Suriname

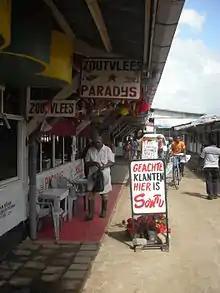
Butcher in the Central Market in Paramaribo with signs written in Dutch

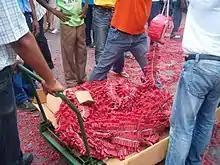
Pagara (red firecracker ribbons)

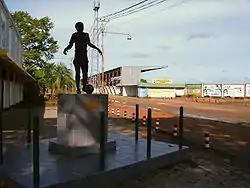
André Kamperveen Stadium

Suriname's democracy gained some strength after the turbulent 1990s, and its economy became more diversified and less dependent on Dutch financial assistance. Bauxite (aluminium ore) mining used to be a strong revenue source, since before the independence of the country up to 2015. Because Alcoa stopped all bauxite operations, the bauxite era in Suriname also ended.